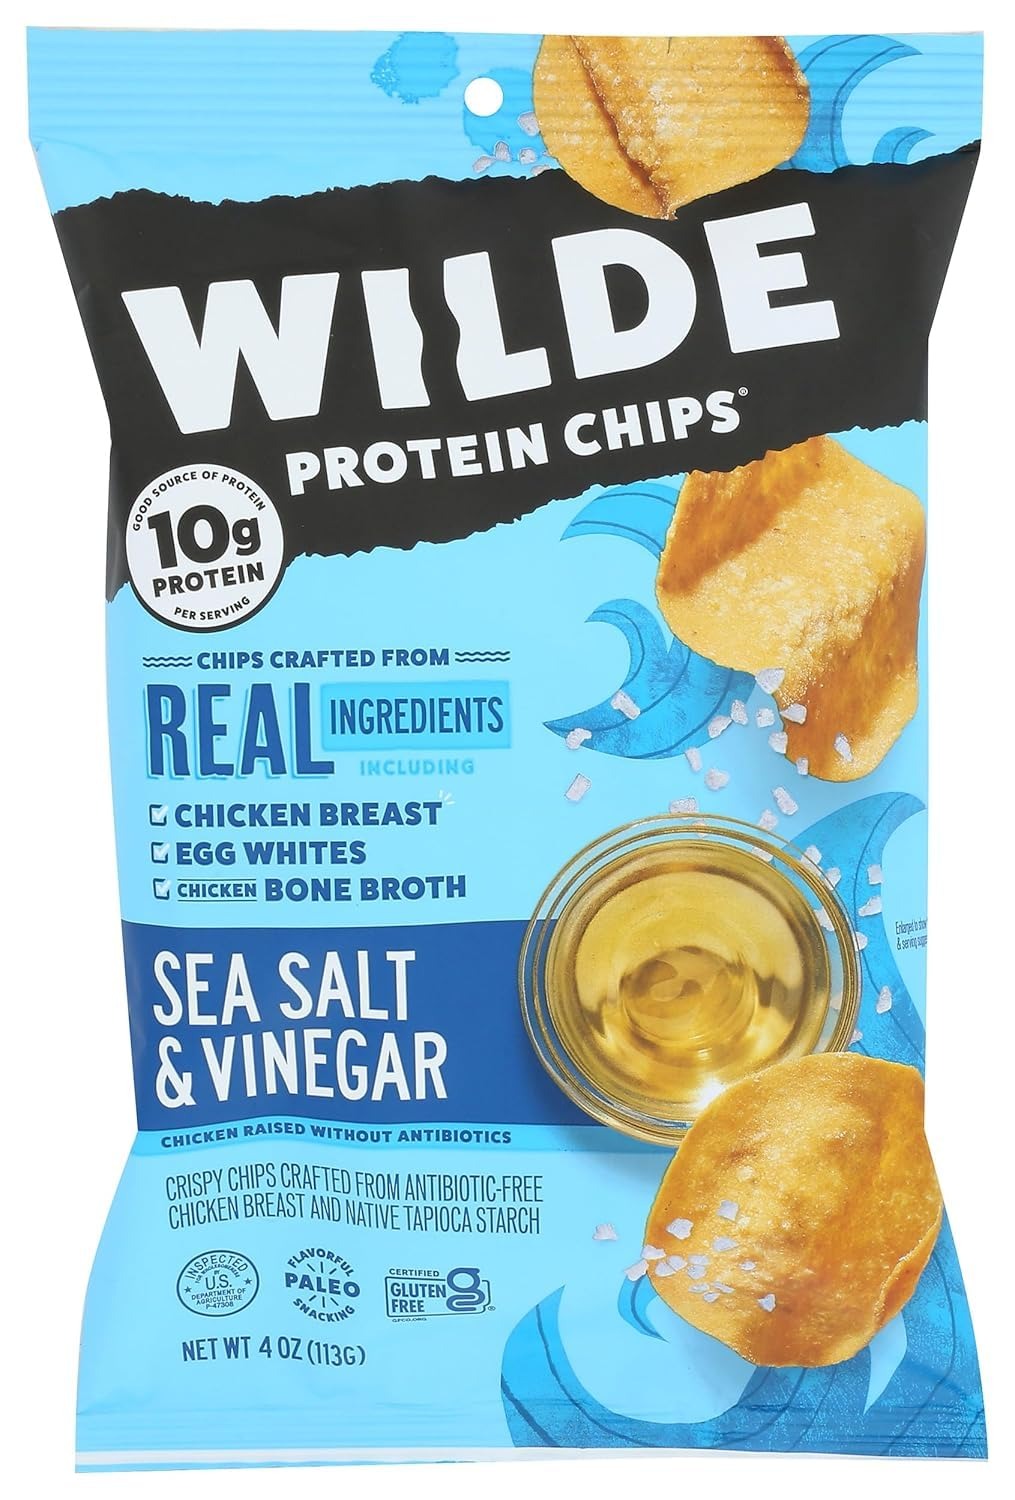
Item Name: Wilde Protein Chips, Sea Salt & Vinegar, 10g Protein per Serving, Real Ingredients, 100% Natural, Paleo, Gluten Free, 4 Ounce (Pack of 12)
Bullet Point: Wilde Protein Chips, Sea Salt & Vinegar, 10g Protein per Serving, Real Ingredients, 100% Natural, Paleo, Gluten Free, 4 Ounce (Pack of 12)
Value: 48.0
Unit: Ounce

Price: 14.06